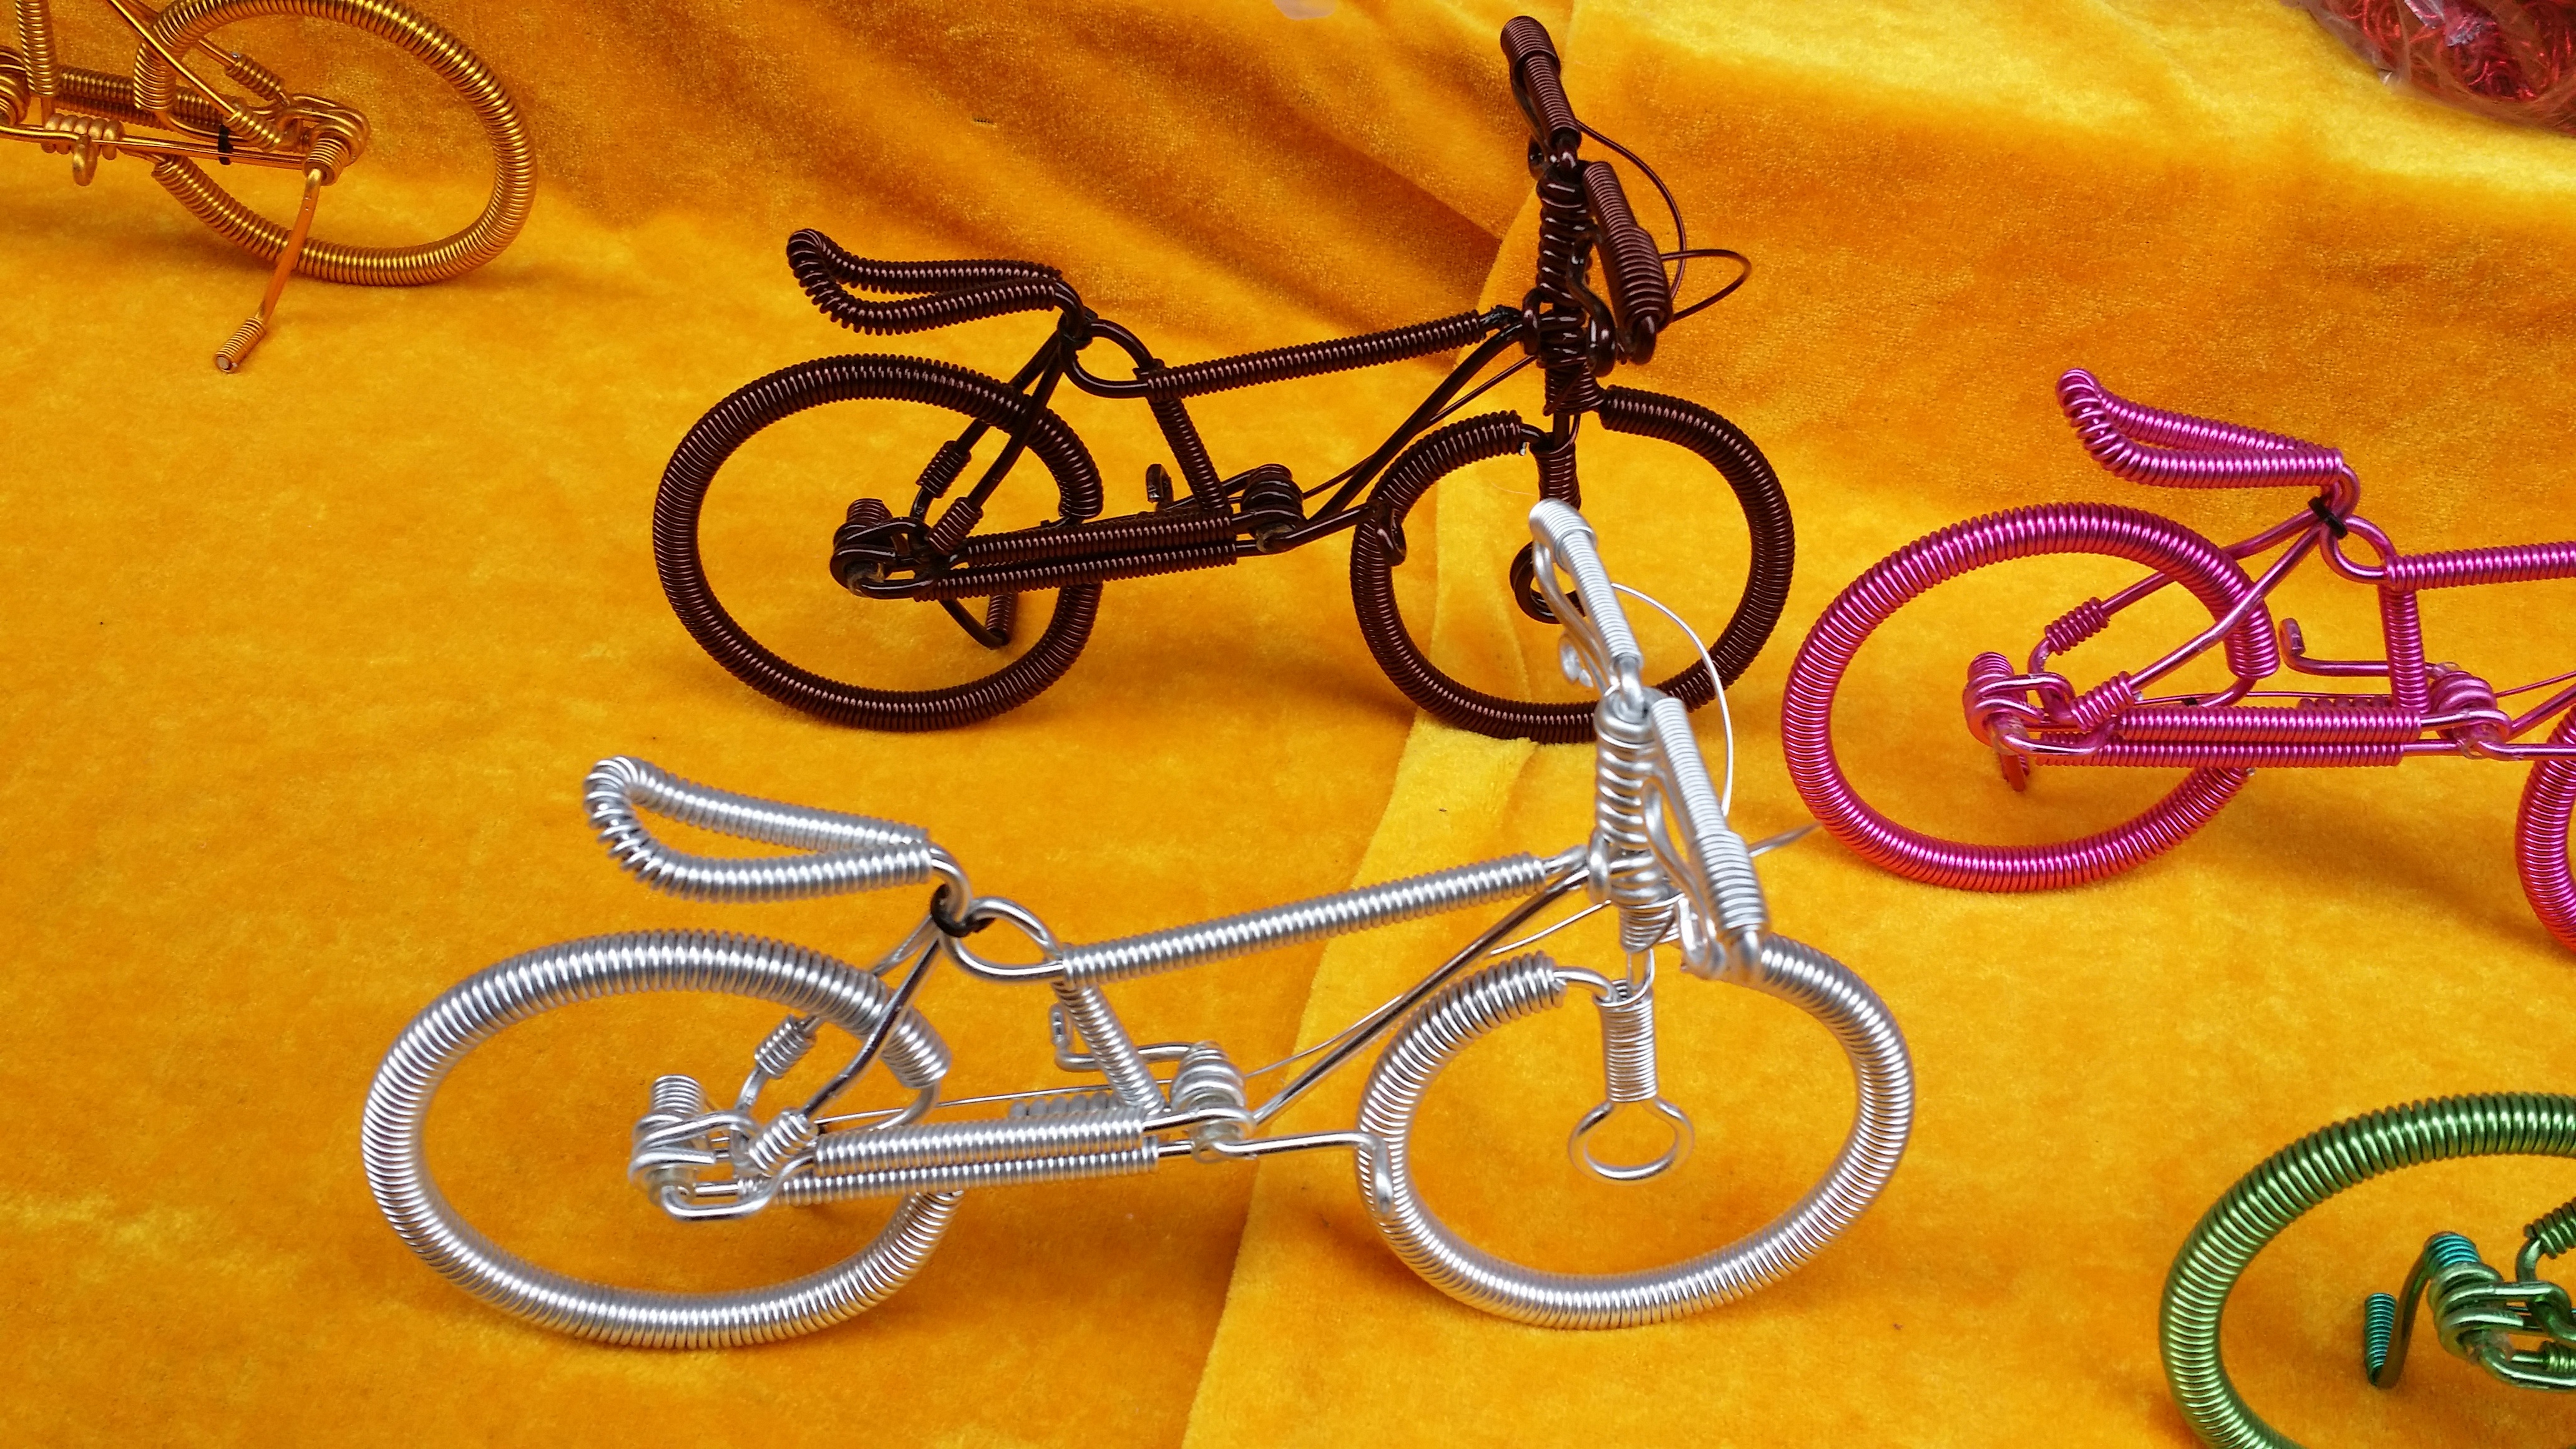
bicycle, bike, vehicle, sports equipment, font, art, small toys, cycle sport, bicycle motocross, bmx bike, freestyle bmx